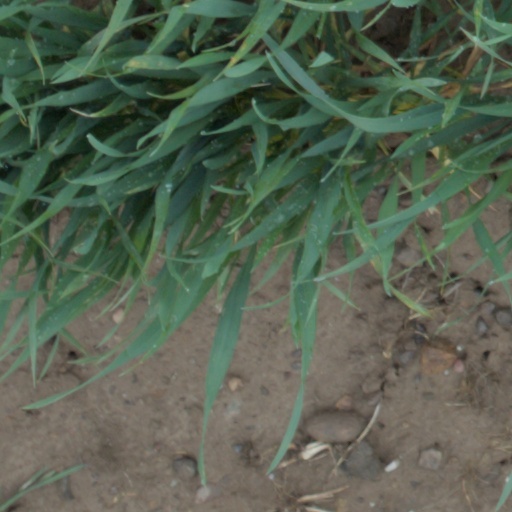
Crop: wheat